College football national championships in NCAA Division I FBS

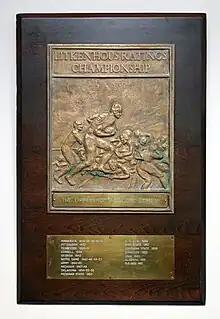
Litkenhous Ratings Championship trophy, 1934–1962

Professor Frank G. Dickinson of Illinois developed the first mathematical ranking system to be widely popularized. Chicago clothing manufacturer Jack F. Rissman donated a trophy for the system's national championship in 1926 onward, first awarded to Stanford prior to their tie with Alabama in the Rose Bowl. A curious Knute Rockne, then coach of Notre Dame, convinced Dickinson and Rissman to backdate the Rissman Trophy two seasons; thus Notre Dame is engraved on the trophy for 1924 and Dartmouth for 1925. The Rissman Trophy was retired by Notre Dame's three wins in 1924, 1929, and 1930; the Knute Rockne Memorial Trophy was put into competition for 1931 following the untimely death of the legendary coach. The popularity of the Dickinson System kicked off a succession of mathematical rankings carried in newspapers and magazines such as the Houlgate System, Azzi Ratem rankings, Dunkel Power Index, Williamson System, and Litkenhous Ratings.